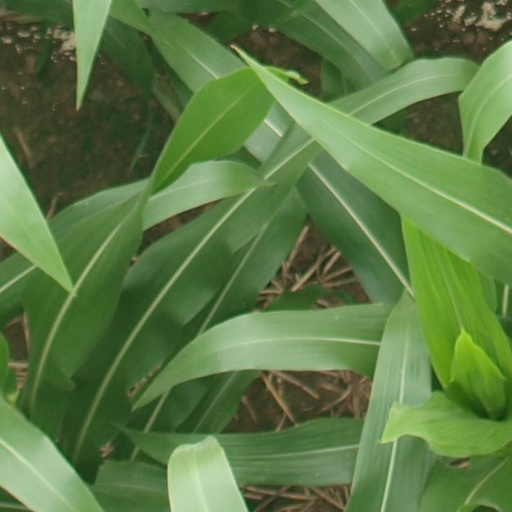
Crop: maize; corn